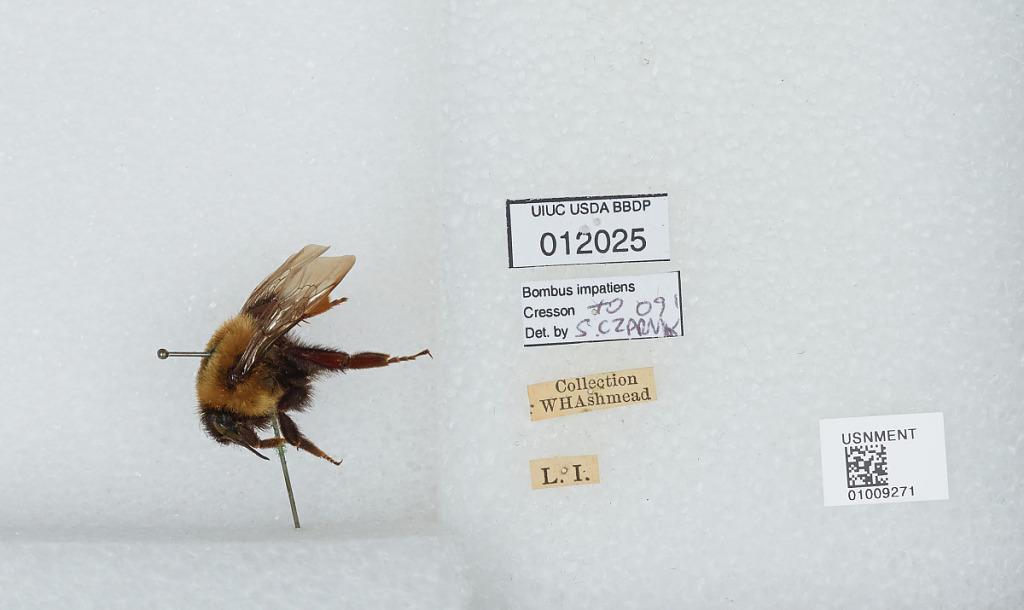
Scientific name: Bombus (Pyrobombus) impatiens Cresson
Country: United States
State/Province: New York
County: Suffolk
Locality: Long Island
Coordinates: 40.93, -72.68
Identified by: Czarnik, S.